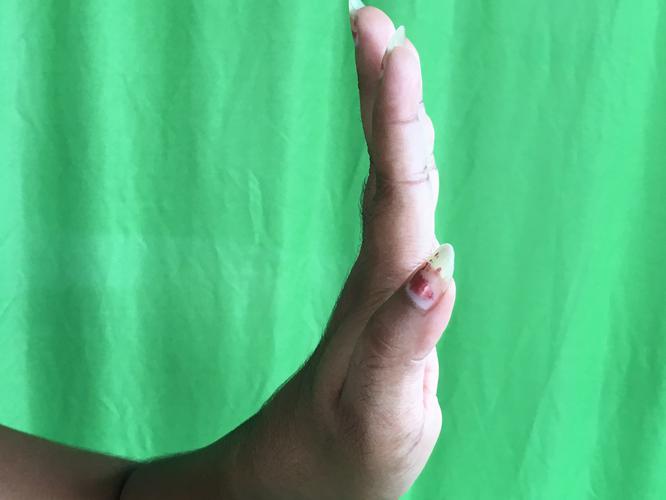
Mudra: Pathaka
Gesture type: single_hand